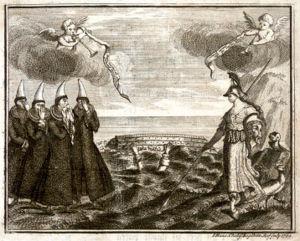
L'histoire de l'Islande est récente par rapport à celle du reste de l'Europe. Du fait de son éloignement, ce pays n'a pas subi la guerre, mais certains événements extérieurs, tels que la réforme protestante imposée par le Danemark ou la peste noire, ont eu des conséquences importantes pour les Islandais. L'histoire du pays a aussi été marquée par nombre de catastrophes naturelles et par sa lutte pour l'indépendance, obtenue en 1918 — il faut toutefois attendre 1944 pour que les derniers liens avec le Danemark soient coupés lors de l'instauration d'un régime républicain.